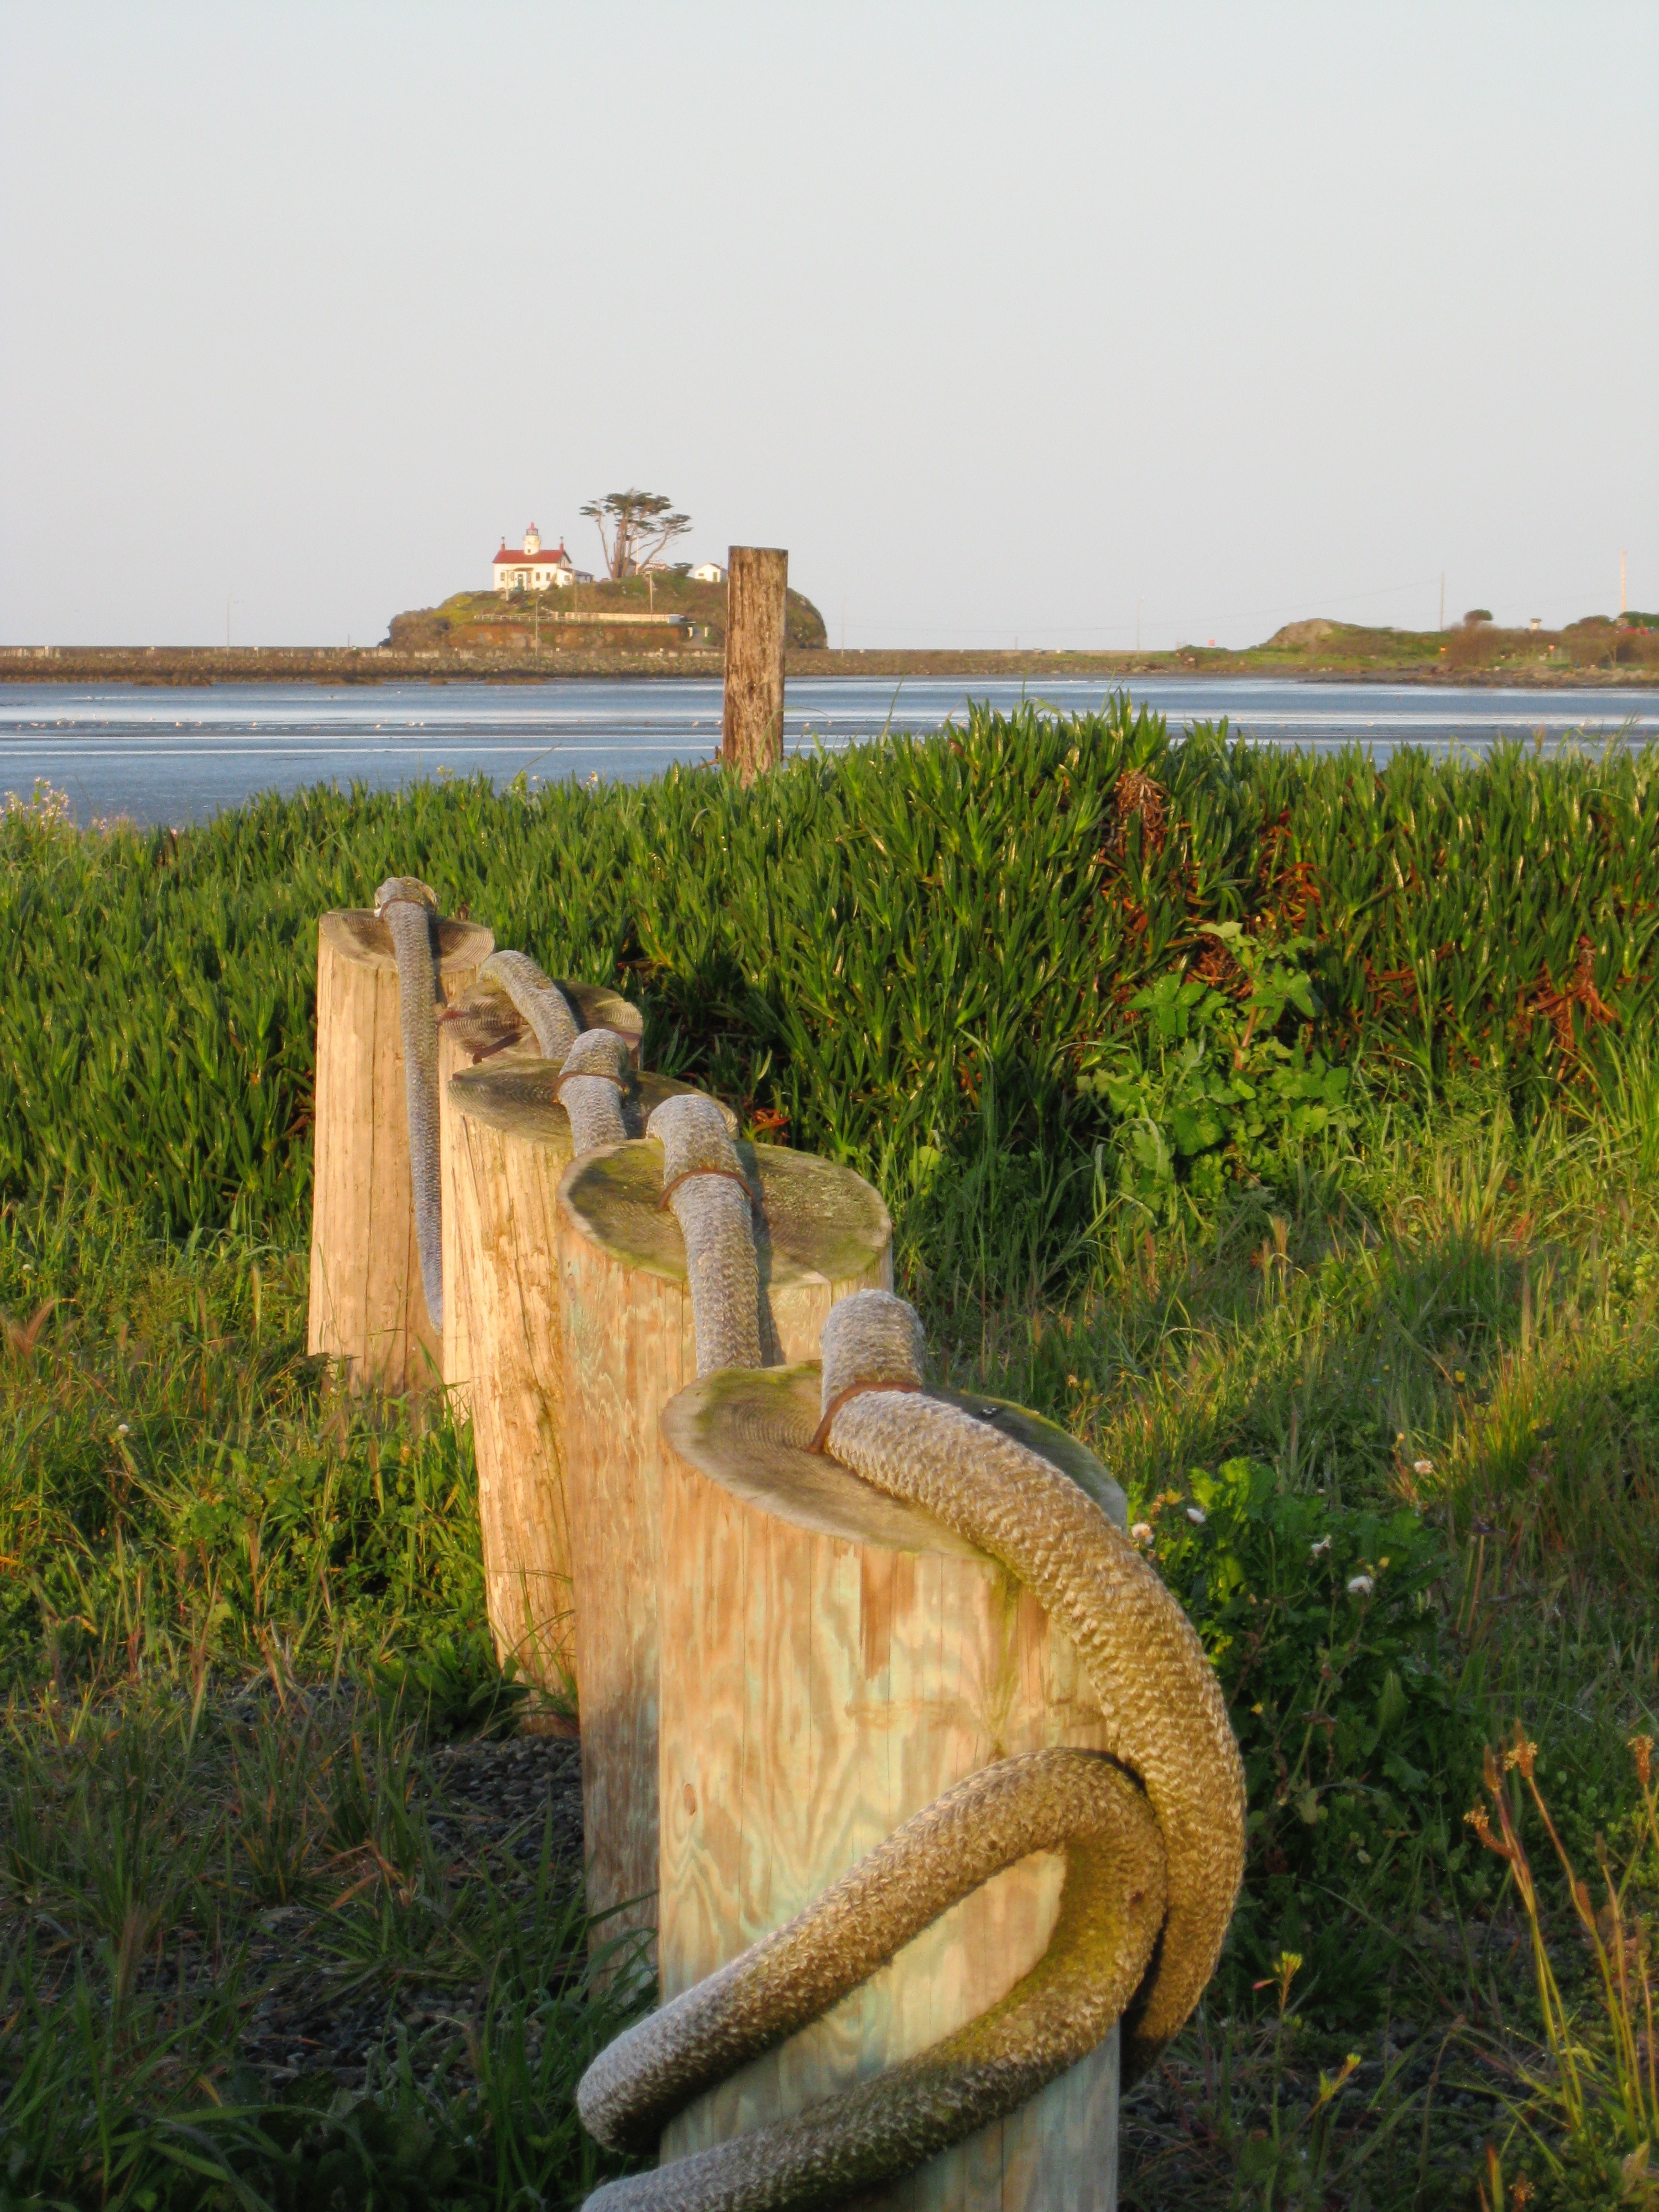
beach, sea, coast, grass, wood, shore, walkway, rural area